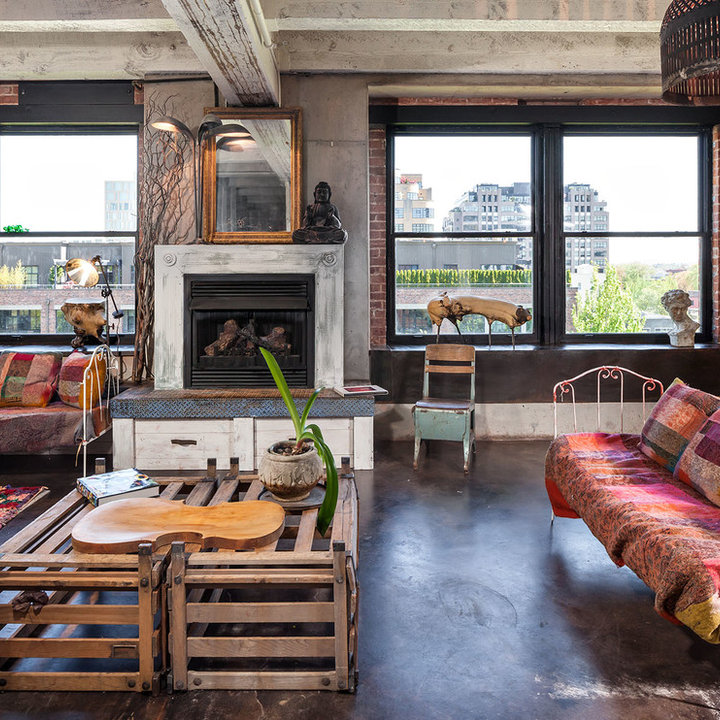
Style: Vintage